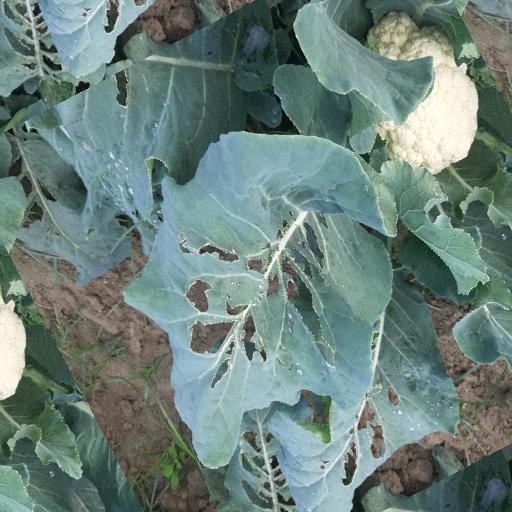
Label: Black Rot